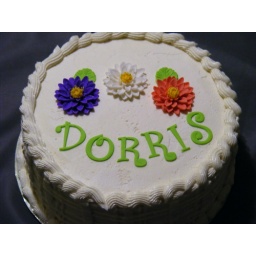
The colors are off in these pictures. The flowers are really dark purple, white and coral.